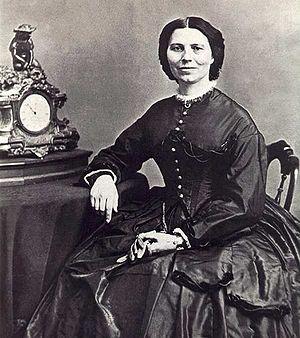
Le commonwealth du Massachusetts joue un rôle important lors des événements nationaux avant et pendant la guerre de Sécession. Le Massachusetts domine le mouvement naissant de l'anti-esclavagisme pendant les années 1830, motivant les militants à travers le pays. Ceci, à terme, augmente la fragmentation entre le Nord et le Sud, l'un des facteurs qui conduit à la guerre. Les politiciens du Massachusetts, faisant écho aux vues des activistes sociaux, accroissent encore les tensions nationales. L'état est dominé par le parti républicain, et abrite également beaucoup de dirigeants républicains radicaux qui promeuvent un traitement rigoureux des propriétaires d'esclaves et, plus tard, des États confédérés d'Amérique.
Clara Barton, née le 25 décembre 1821 à Oxford et morte le 12 avril 1912 à Glen Echo est une enseignante, infirmière et humanitaire américaine, connue pour avoir été la fondatrice de la Croix-Rouge américaine.